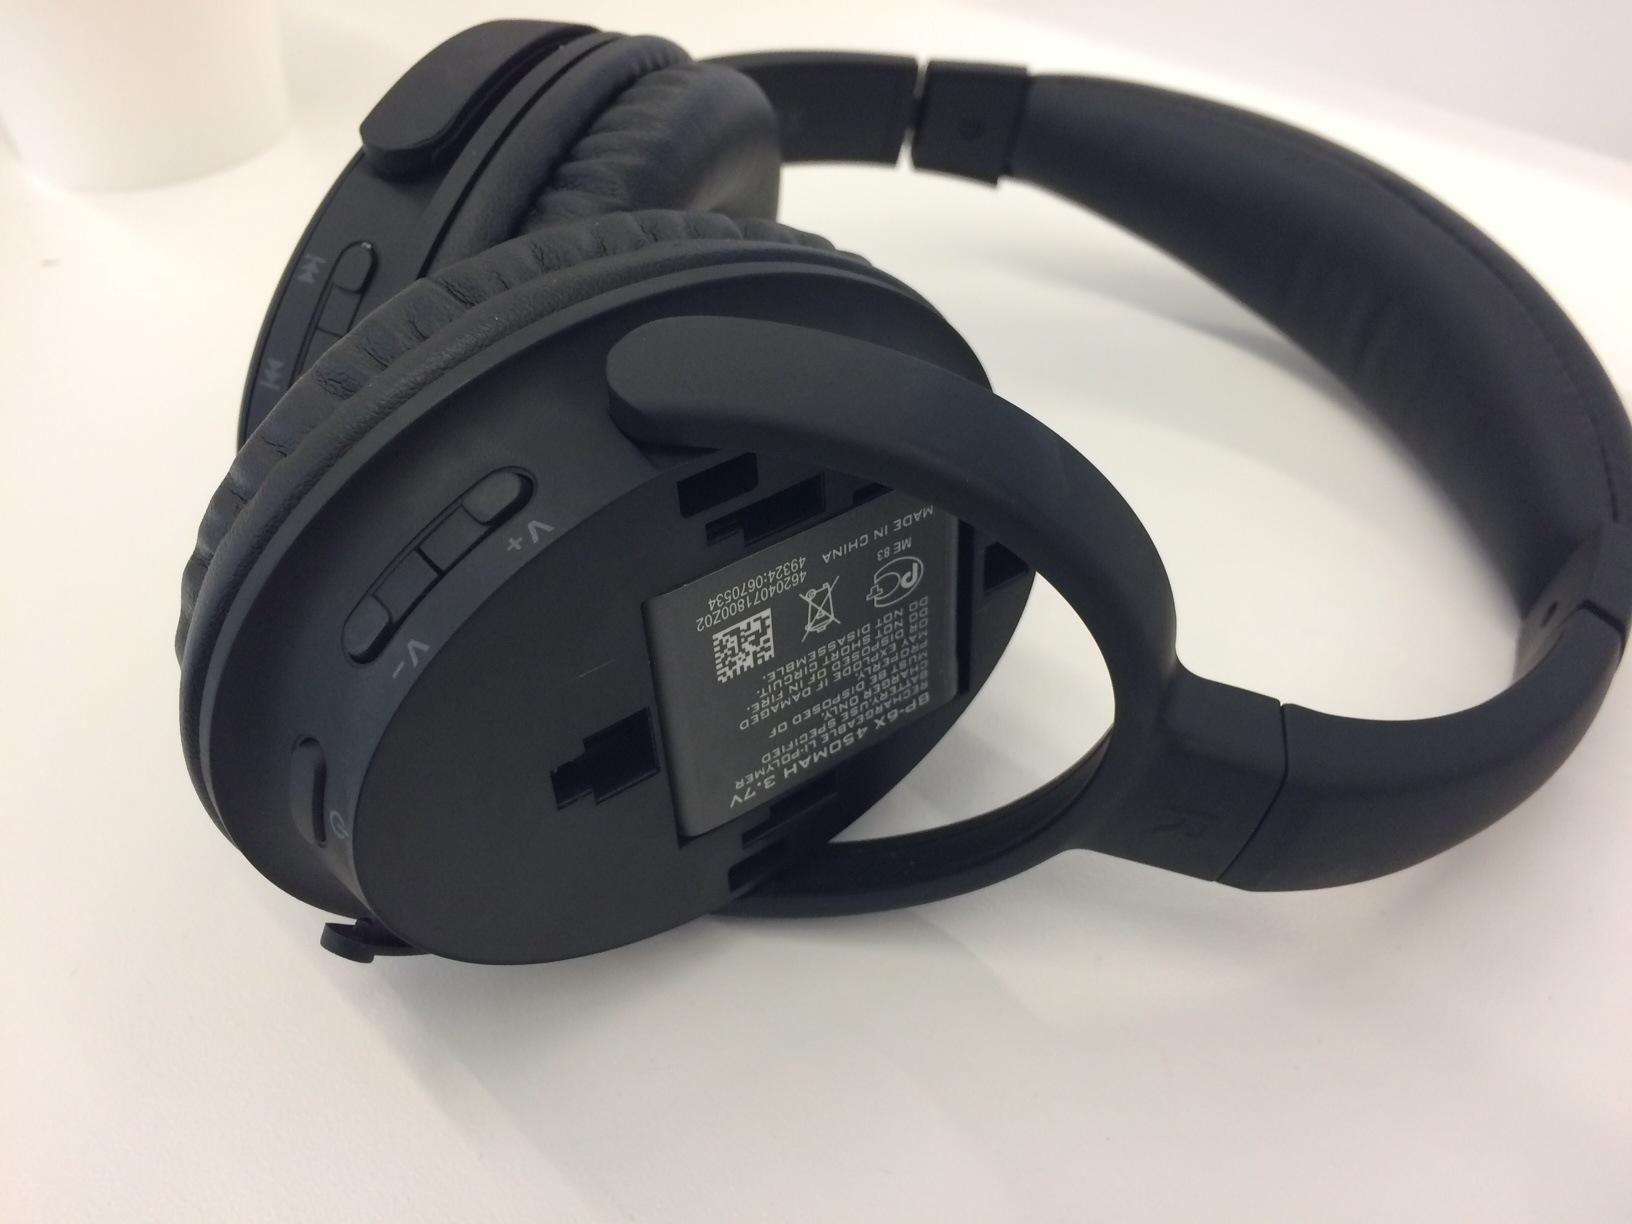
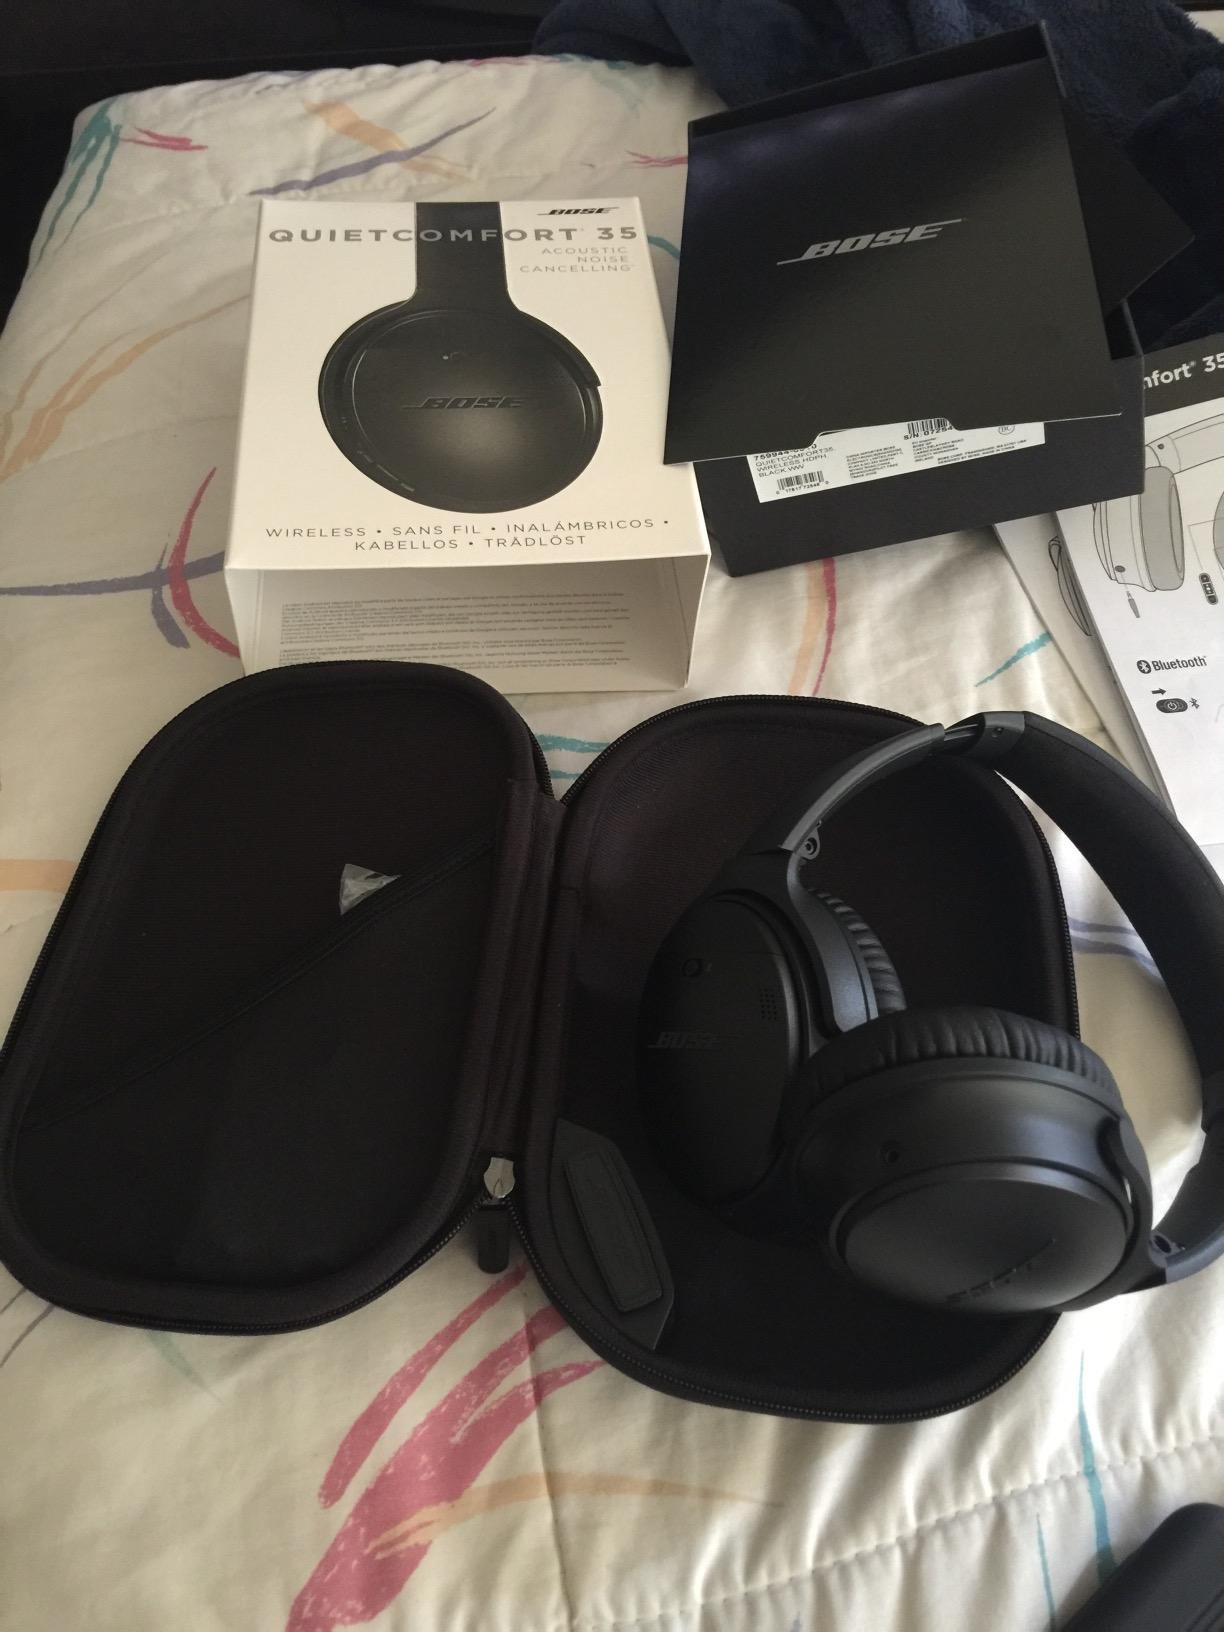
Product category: headphones
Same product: no